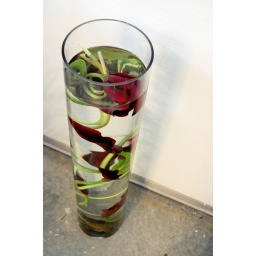
floating black calla lillies in 30&amp;quot;H x 8&amp;quot;dia clear glass, lit from underneath